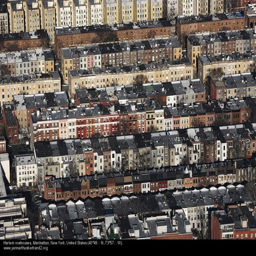
filming location from the air by environmentalist